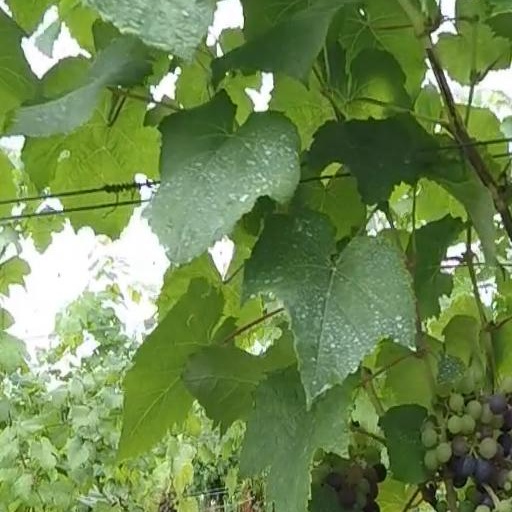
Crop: grape